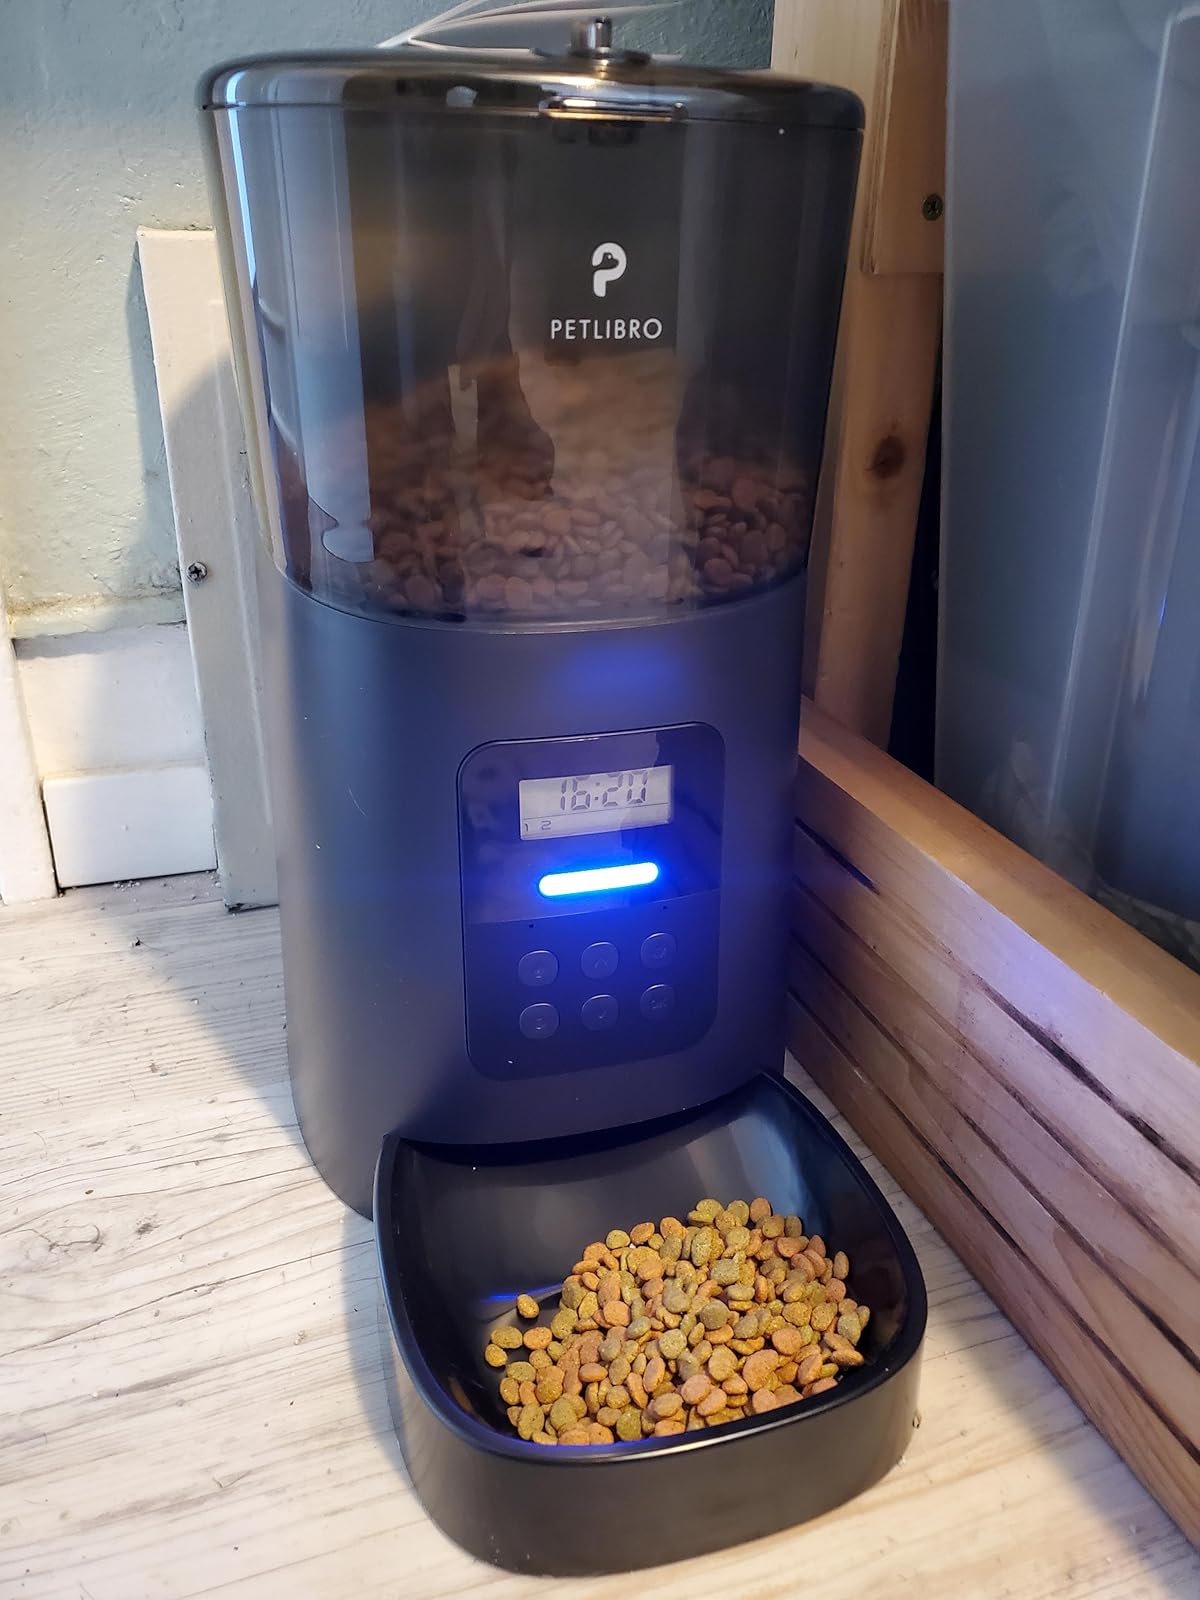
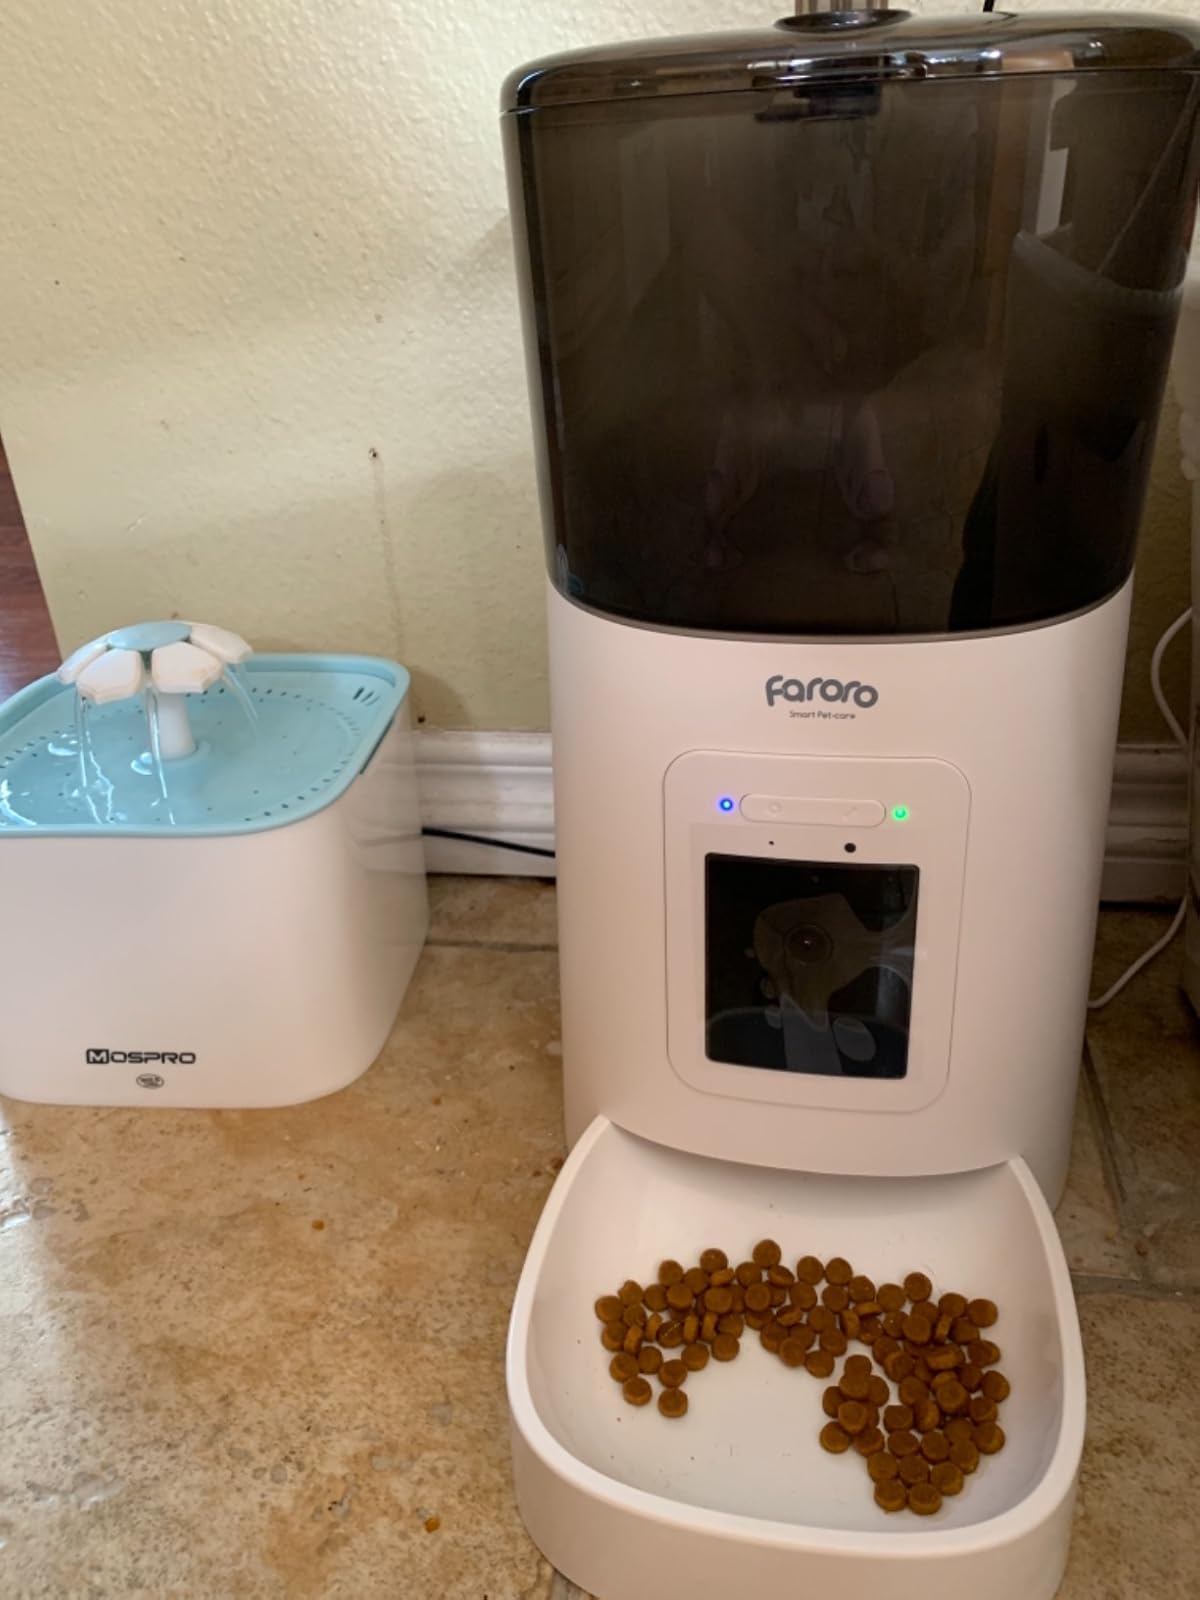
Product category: items_feeder
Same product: no